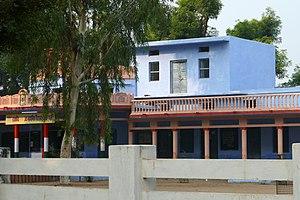
Ecole secondaire publique de Kherwa (Rajasthan) (Government Senior Secondary School, Khairwa)
Kherwa est une localité du Rajasthan, au nord-ouest de l'Inde. Elle fait partie du tehsil de Pali, du district du même nom et de la division de Jodhpur.